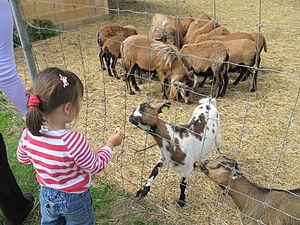
Chèvres au zoo du bois d'Attilly, Seine-et-Marne.